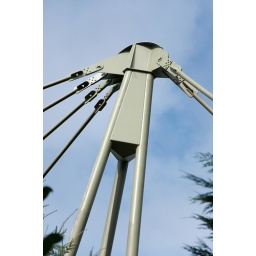
One of the roof construction pillars of the 'Bush' building in 'Burgers Zoo' in Arnhem, The Netherlands